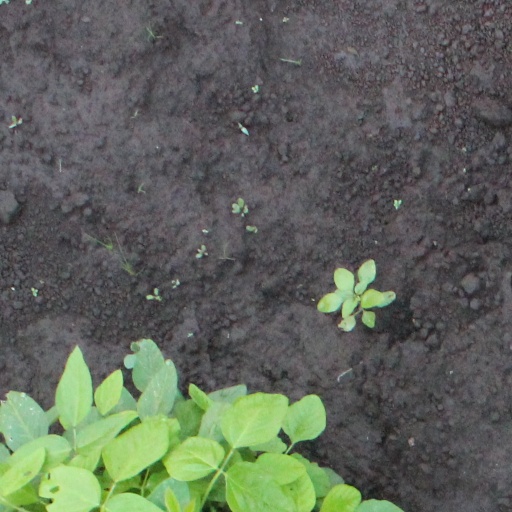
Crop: soybean